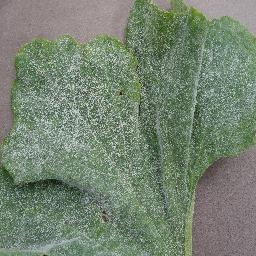
Label: Squash___Powdery_mildew